Li Xiaopeng (gymnast)

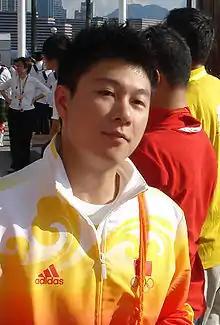
Li in 2008

The Fédération Internationale de Gymnastique has named two routines after Li. They are "Li Xiaopeng hop" in vault, and "Li Xiaopeng arm hang" in parallel bars.